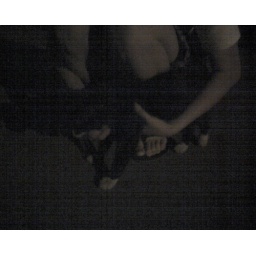
meet black cat in the night...orz